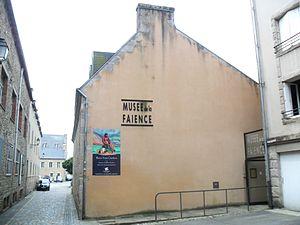
Musée de la Faïence, Quimper (France)
Le quartier de Locmaria est un quartier emblématique de Quimper. Lieu d'émergence de la ville primitive, lieu d'implantation de la plus ancienne abbaye quimpéroise, Locmaria est aujourd'hui connu comme le quartier des faïenciers où est fabriquée la faïence de Quimper. Il est situé en bordure de l'Odet en aval du centre-ville, au fond de la ria ou aber du fleuve, et s'est constitué dès l'Antiquité autour d'un port. Son nom en breton signifie « Le lieu de Marie » au sens de lieu consacré à Marie.
Le musée de la Faïence de Quimper est un musée privé consacré à la faïence de Quimper. Il est situé dans le quartier de Locmaria, à Quimper dans le Finistère.